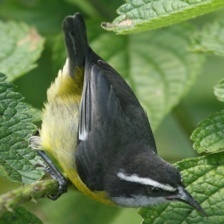
Species: BANANAQUIT
Scientific name: COEREBA FLAVEOLA